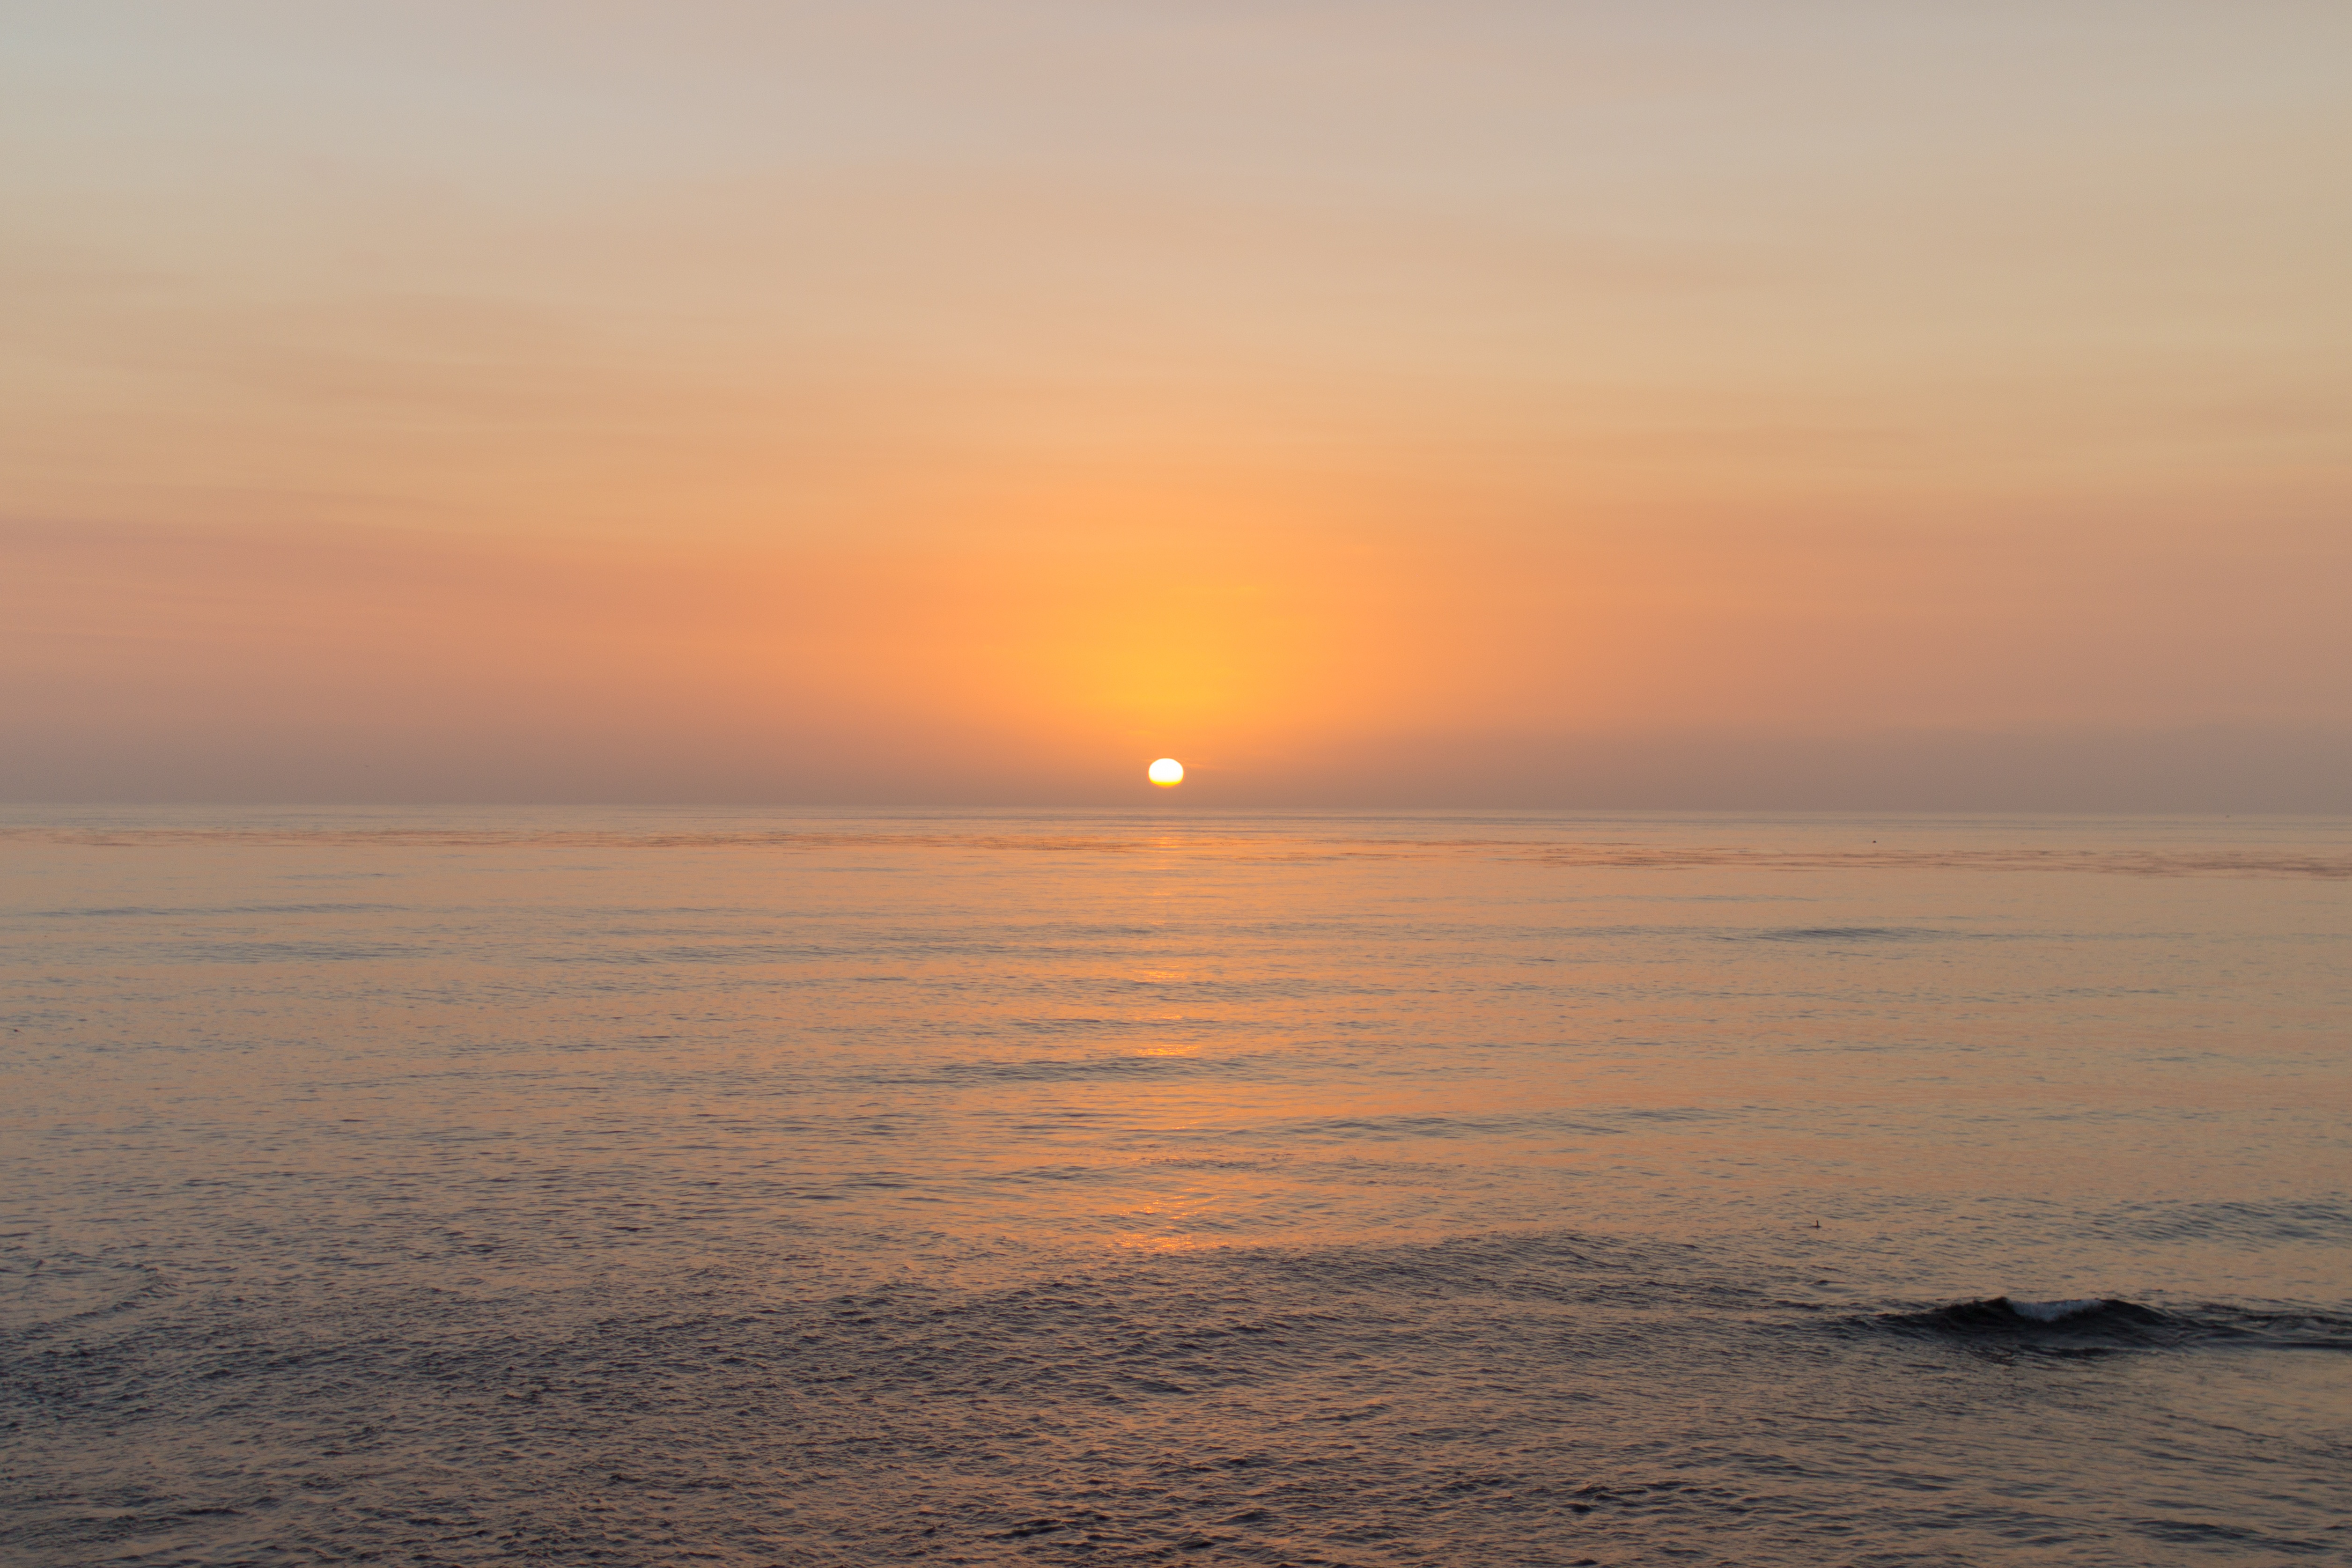
beach, sea, coast, ocean, horizon, sun, sunrise, sunset, sunlight, morning, shore, wave, dawn, dusk, evening, afterglow, atmospheric phenomenon, wind wave